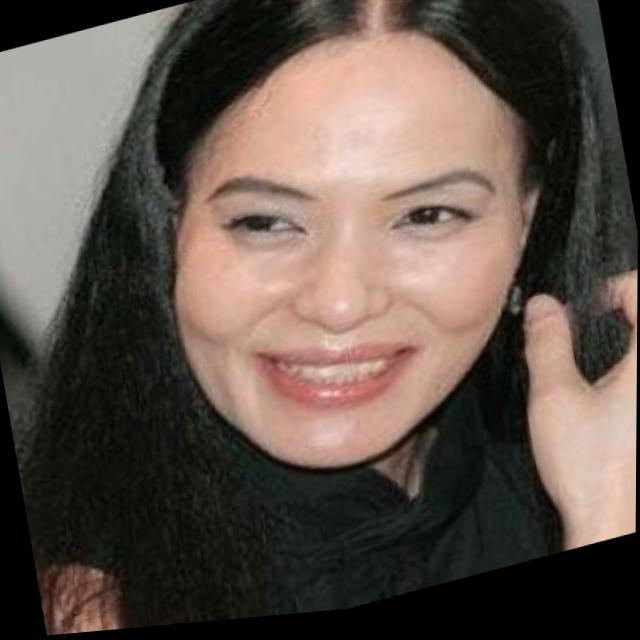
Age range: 21-44